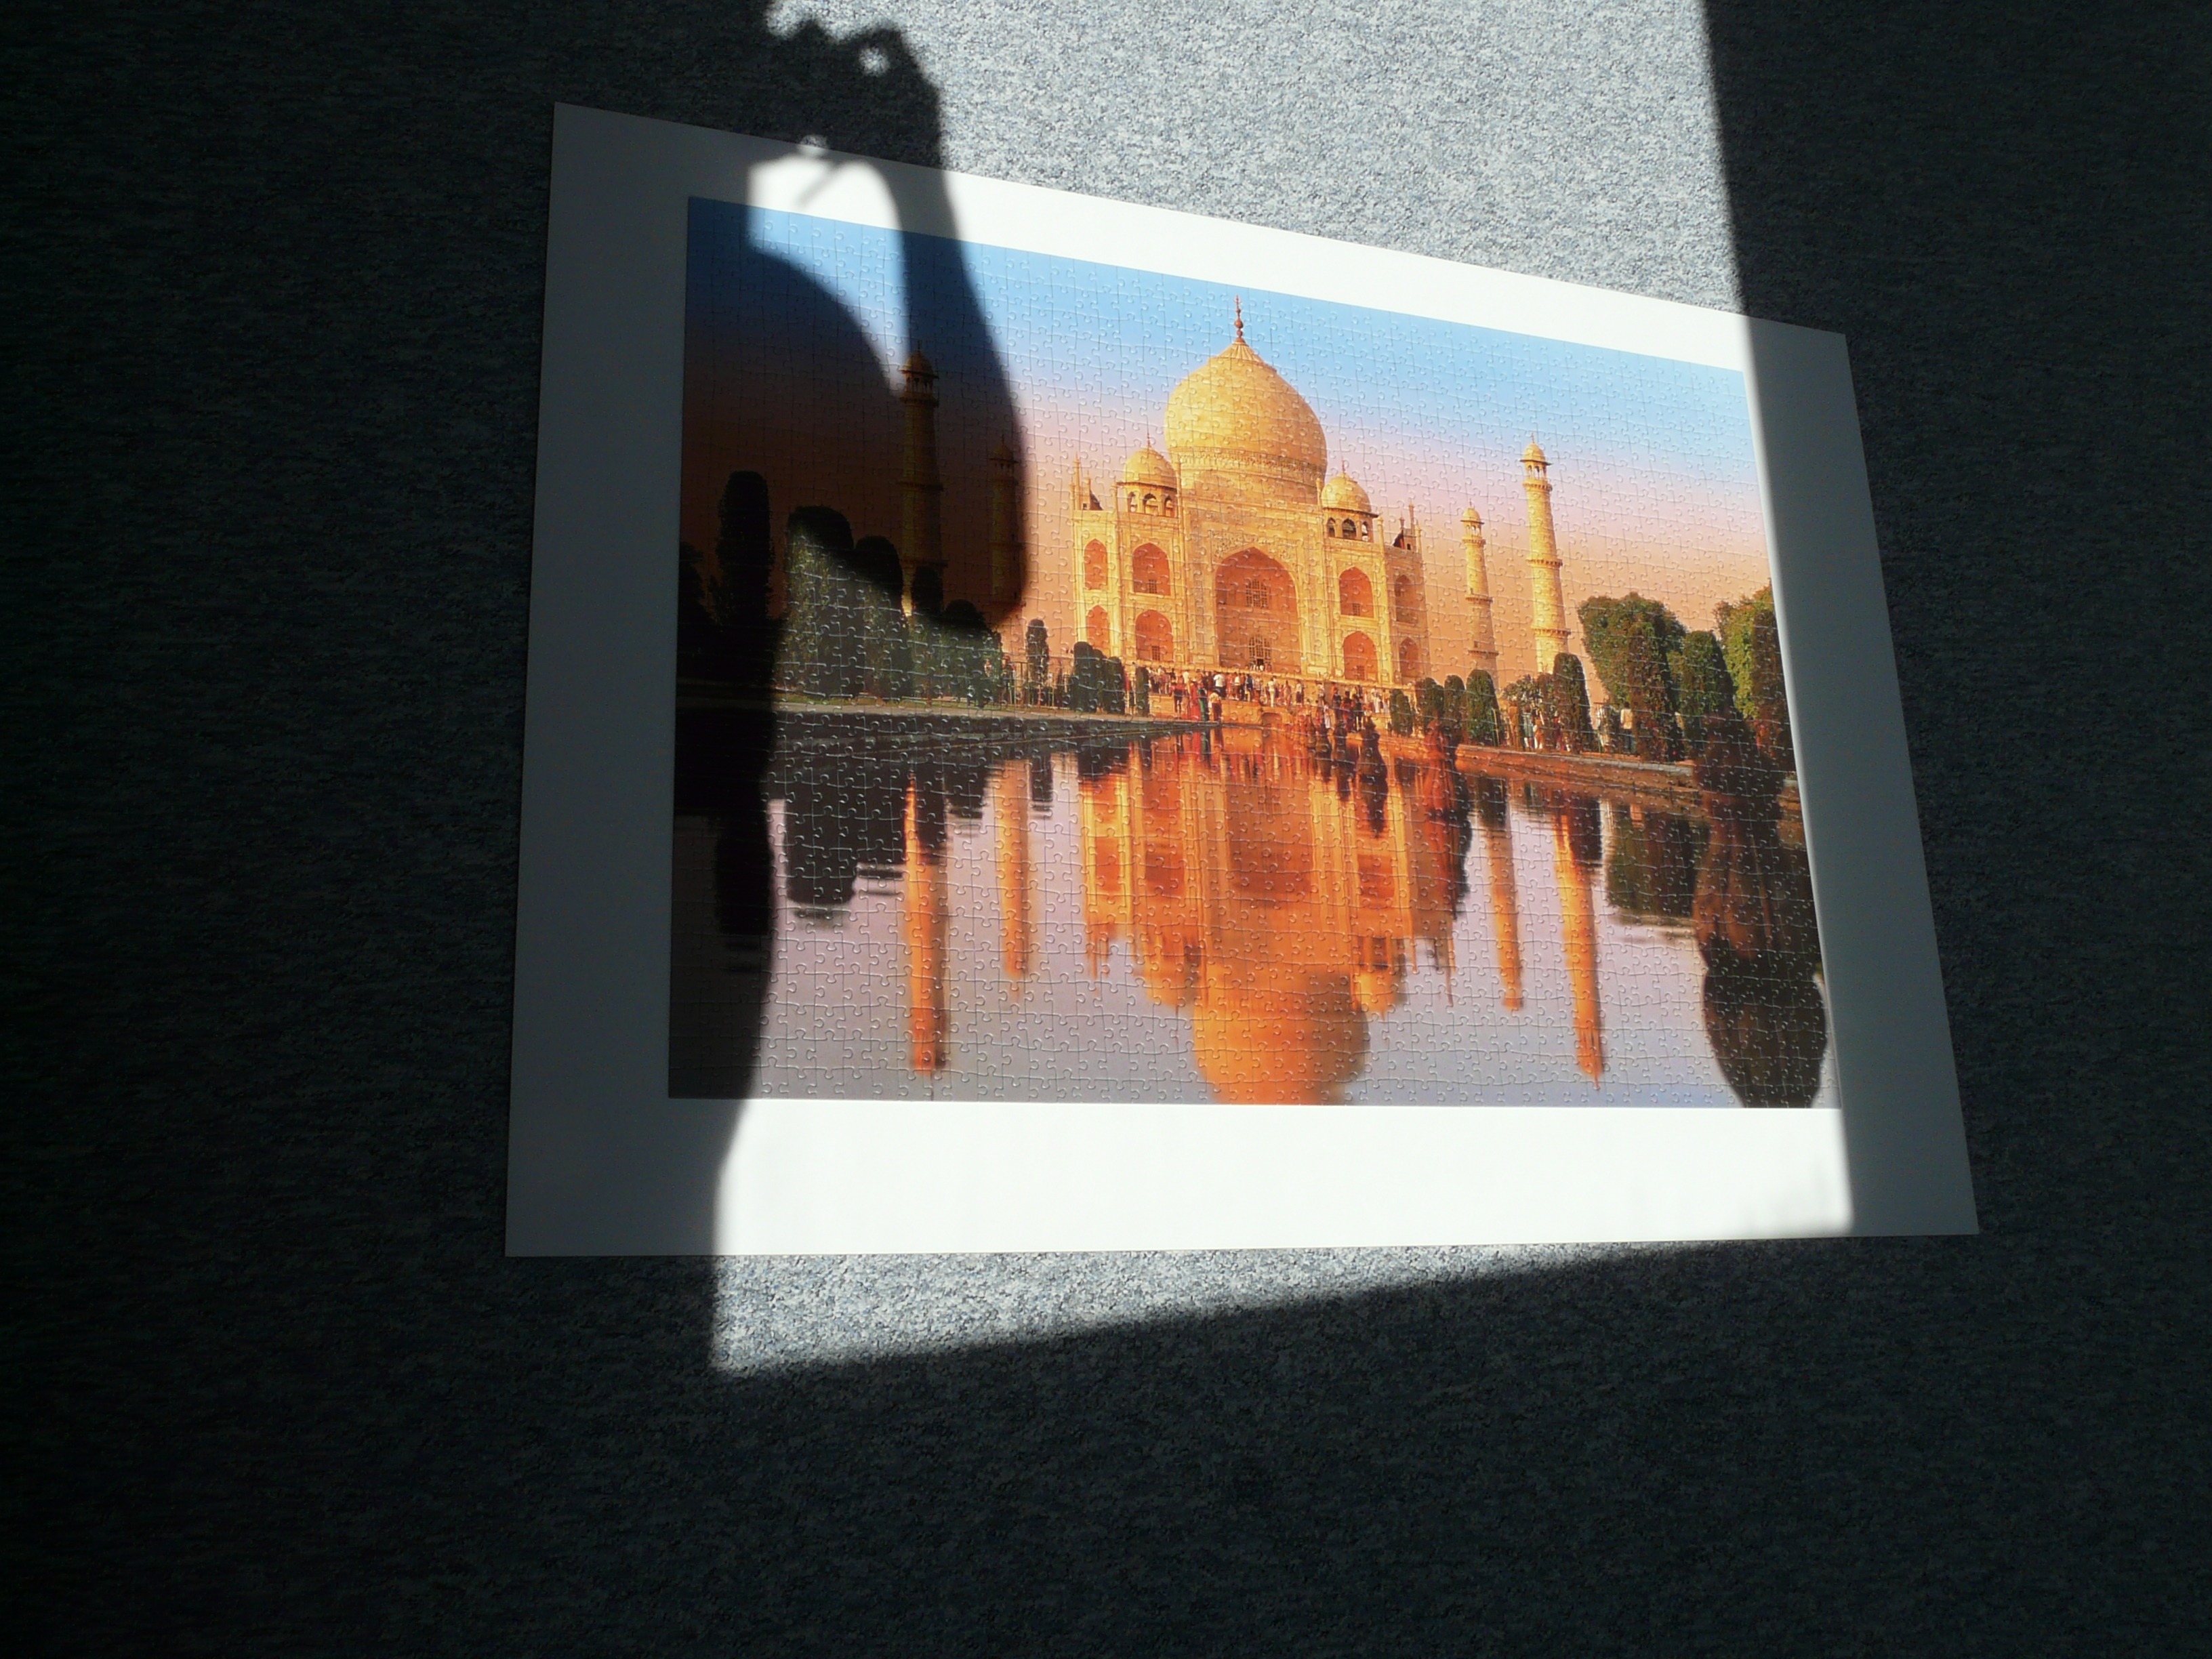
light, photographer, play, photo, reflection, shadow, human, arm, painting, taj mahal, art, photograph, picture frame, image, puzzle, patience, shape, share, memory cards covered with, modern art, boredom, pieces of the puzzle, piecing together, shadow play, pastime, display device